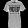
Label: T - shirt / top